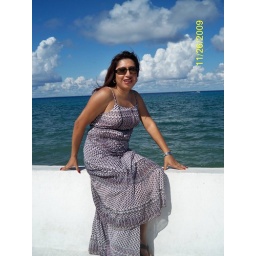
Kat sitting on the wall near the statue in downtown Cozumel.